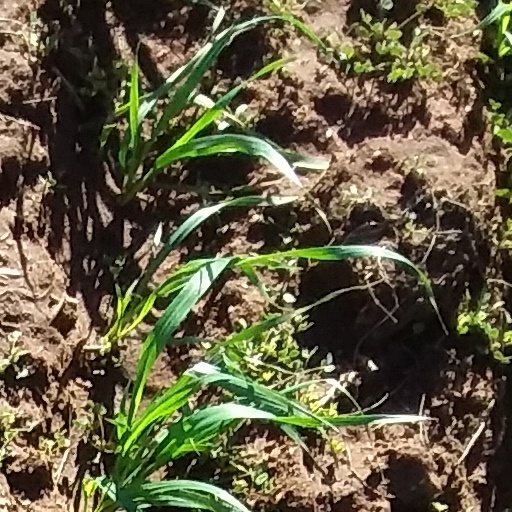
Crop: wheat